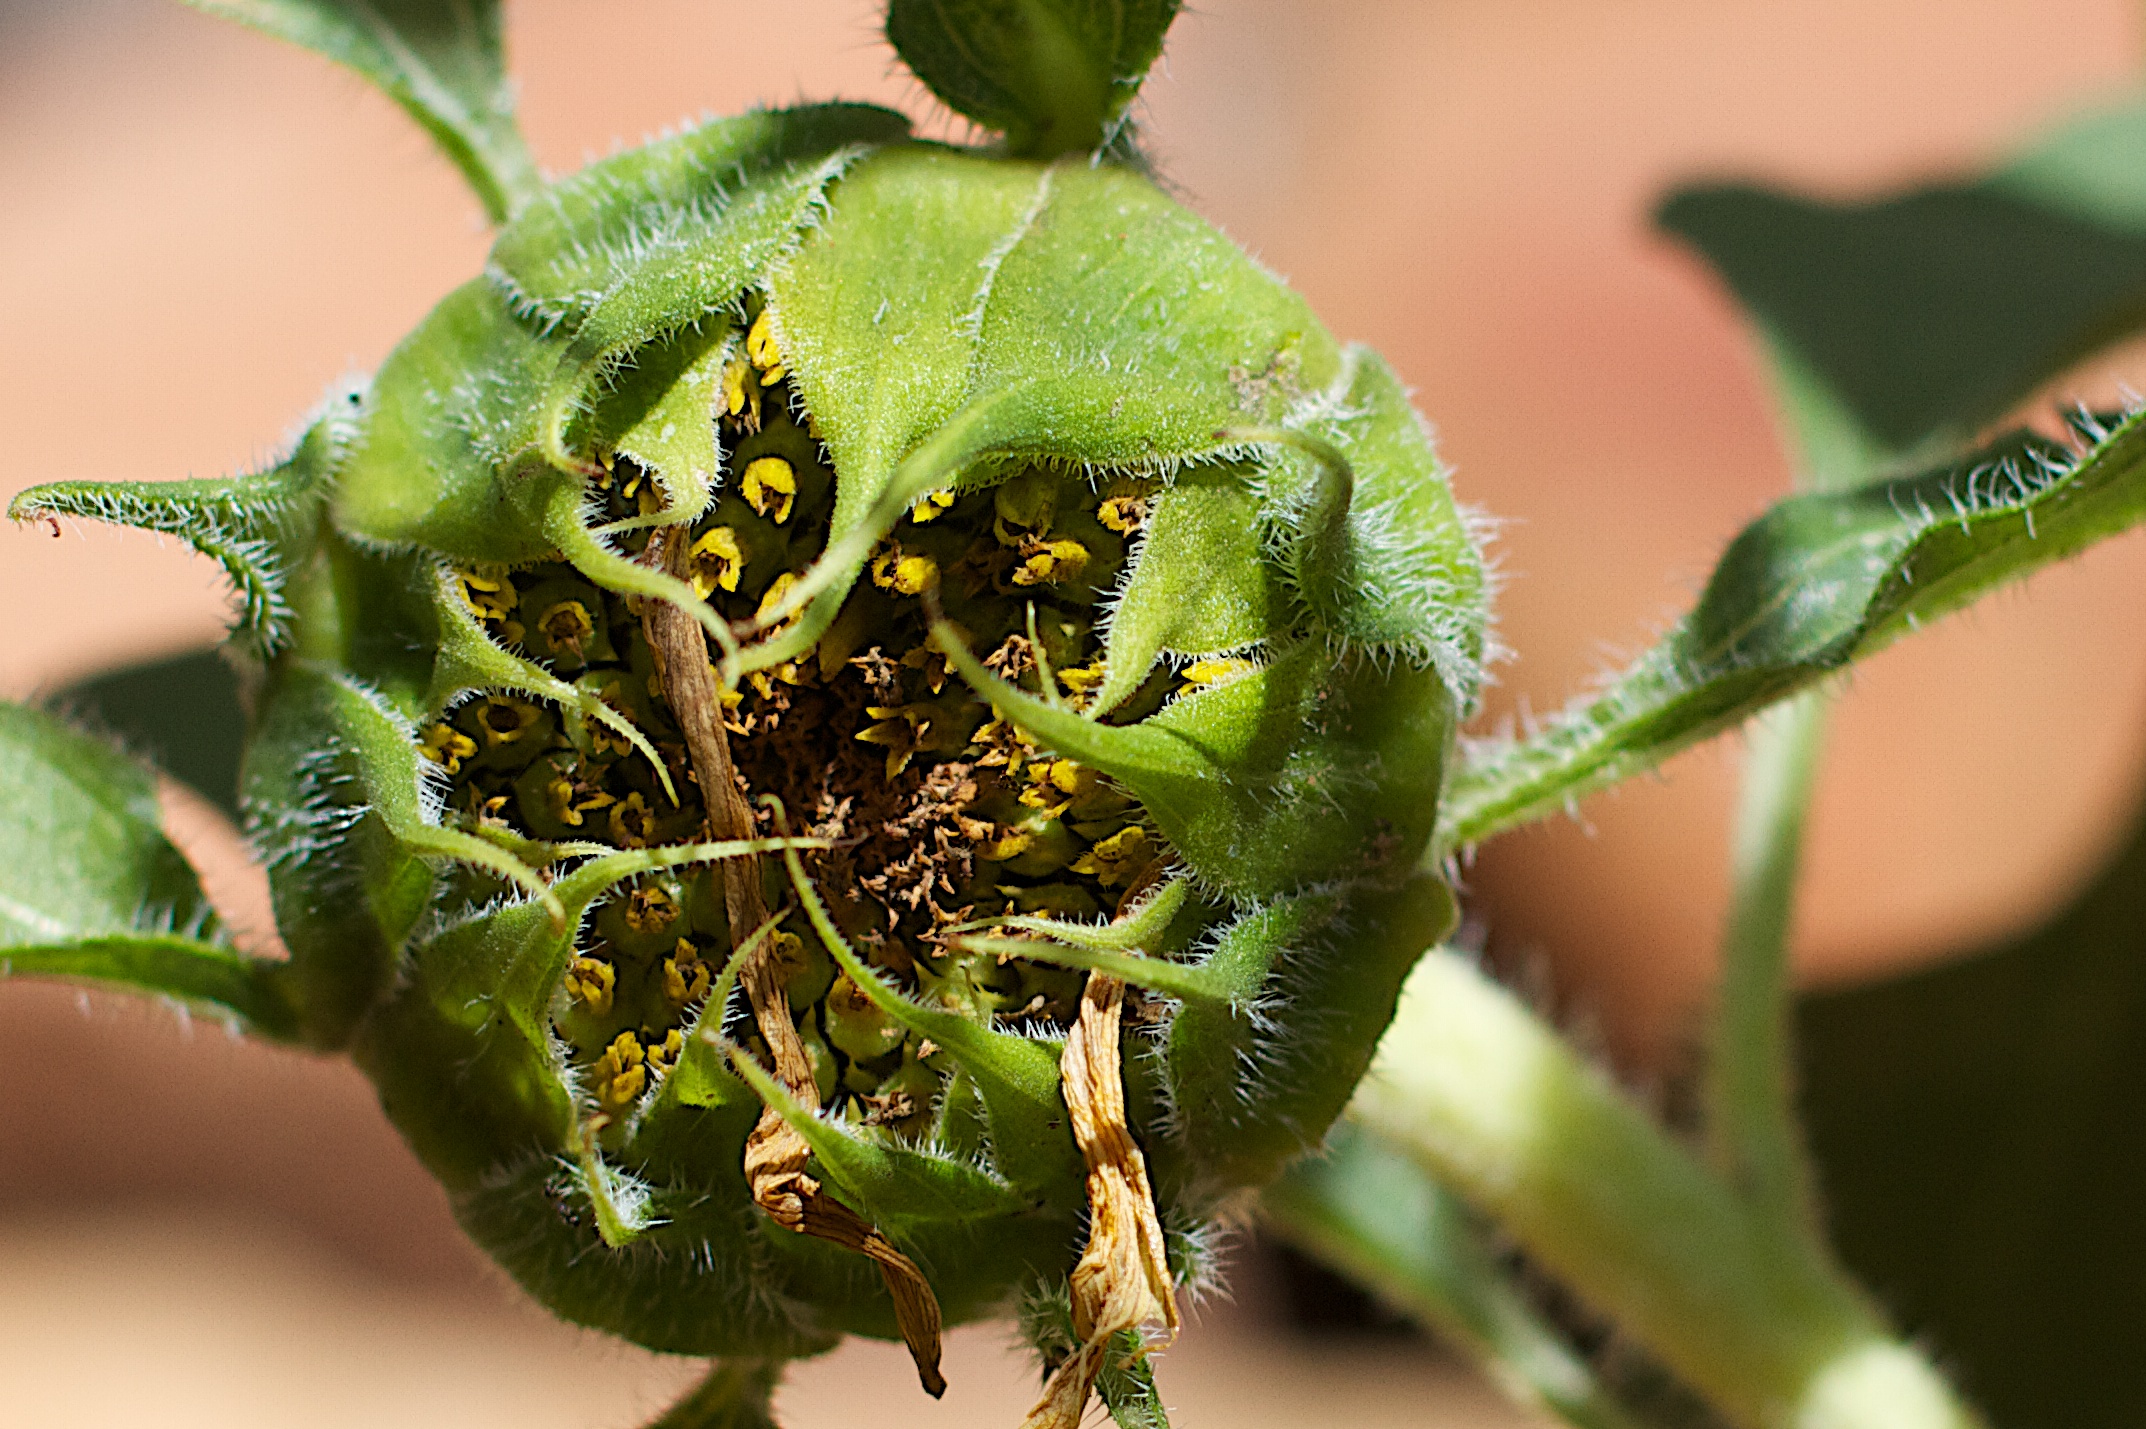
plant, photography, leaf, flower, food, green, produce, botany, flora, sunflower, close up, bud, seedforward, macro photography, flowering plant, plant stem, land plant